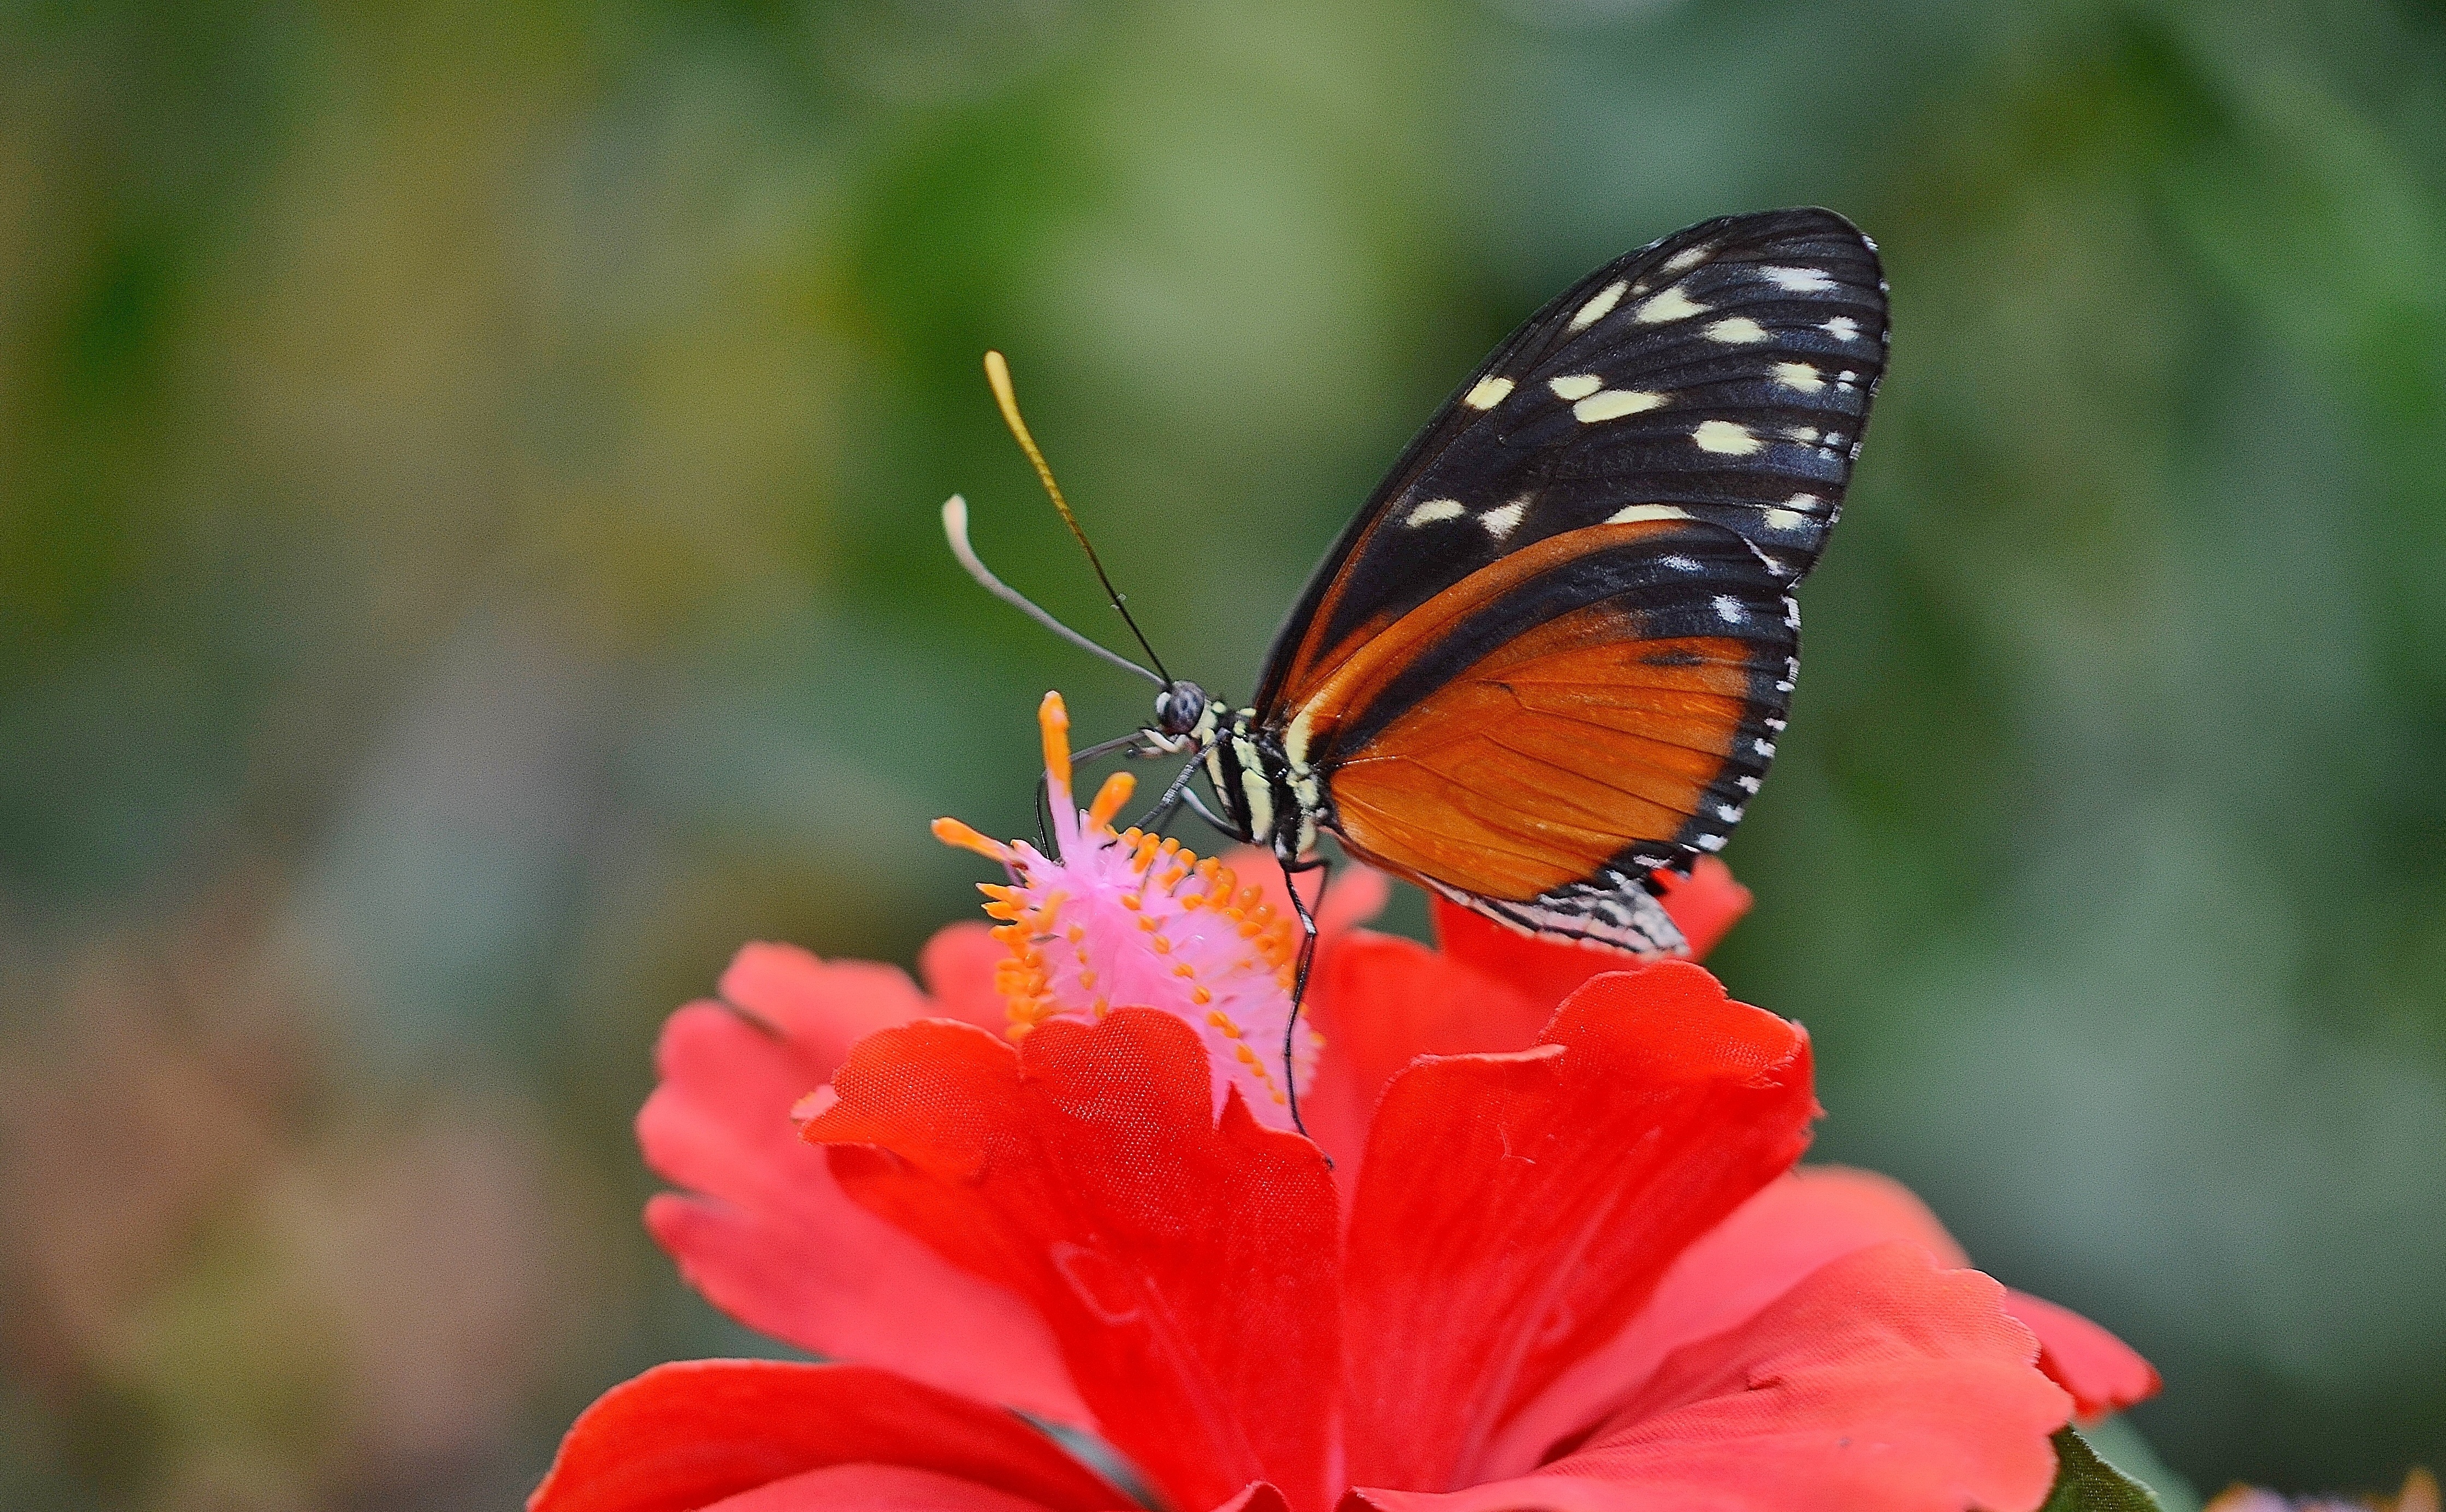
nature, flower, petal, animal, fly, wildlife, rose, pollen, insect, macro, butterfly, pink, invertebrate, monarch butterfly, wings, nectar, pieridae, macro photography, pollinator, moths and butterflies, lycaenid, brush footed butterfly